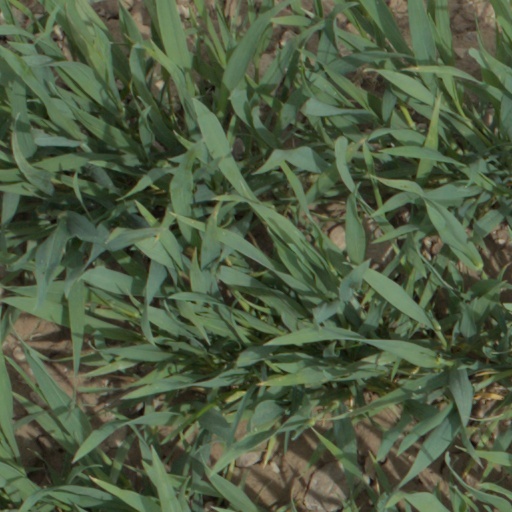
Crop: wheat